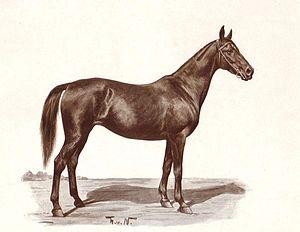
L’Anglo-arabe est une race de chevaux de selle à sang chaud, historiquement développée en Angleterre, en Russie et en France dès la fin du XVIIIᵉ siècle. Ce cheval issu en premier lieu du croisement d'un Pur-sang avec un Arabe s'est surtout fait connaître à travers les lignées françaises. Ce croisement a été étendu par la suite à deux races autochtones du Sud-Ouest français, dans le Limousin et le Midi. L'Anglo-arabe est élevé dans d'autres pays depuis la fin du XXᵉ siècle, ayant fait l'objet d'une internationalisation de son élevage en 2012.
Le cheval navarrin, navarin, navarrois, bigourdin ou tarbais est une ancienne race chevaline française, désormais disparue, qui était surtout élevée dans les plaines des Pyrénées près de Tarbes, ainsi qu'en Bigorre, dans les Hautes-Pyrénées, et par extension dans tout le Sud-Ouest de la France. Probable monture de prestige durant le Moyen Âge et la Renaissance, elle a très bonne réputation durant tout le XVIIIᵉ siècle, où ce petit cheval résistant, fin et vif est abondamment utilisé comme monture de remonte pour la cavalerie légère, mais aussi sous la selle pour les manèges et la pratique du dressage classique, grâce à sa grande élégance.